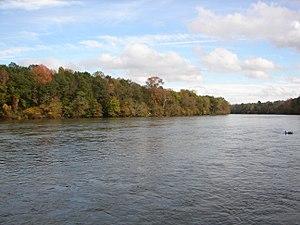
La Catawba est une rivière des États-Unis qui prend sa source en Caroline du Nord et change de nom après le lac Wateree en Caroline du Sud pour devenir la Wateree qui se jette ensuite dans le fleuve Santee. Longue d'environ 350 km, son nom provient de la tribu amérindienne des Catawba.